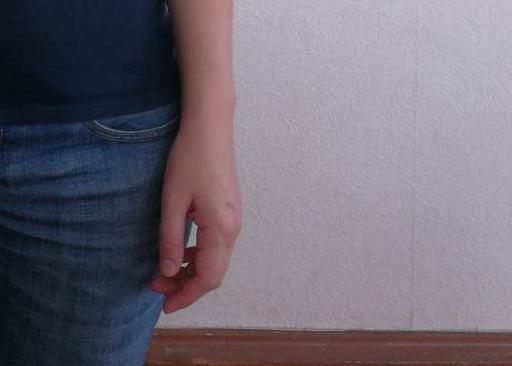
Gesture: no_gesture